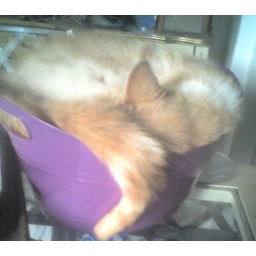
My daughter came home to find her cat, asleep, in a beach pail...lol. blurry cell phone pic.